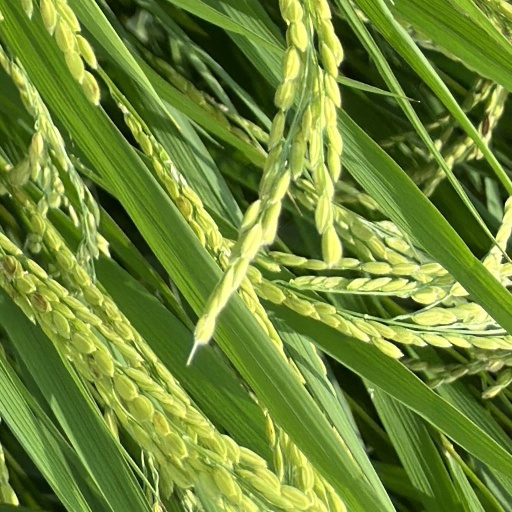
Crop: rice